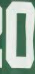
Number: 0